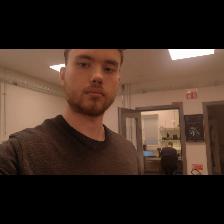
Label: Human